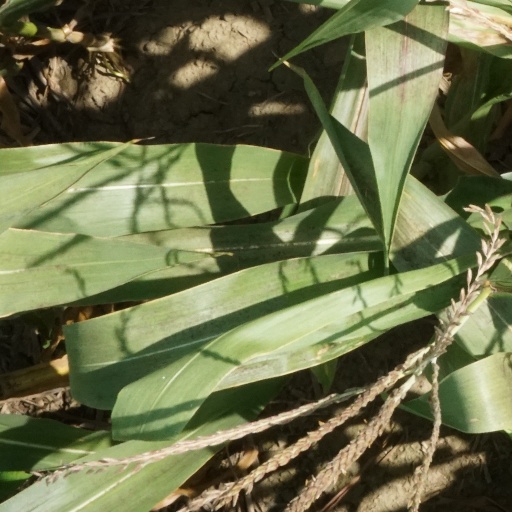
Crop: maize; corn